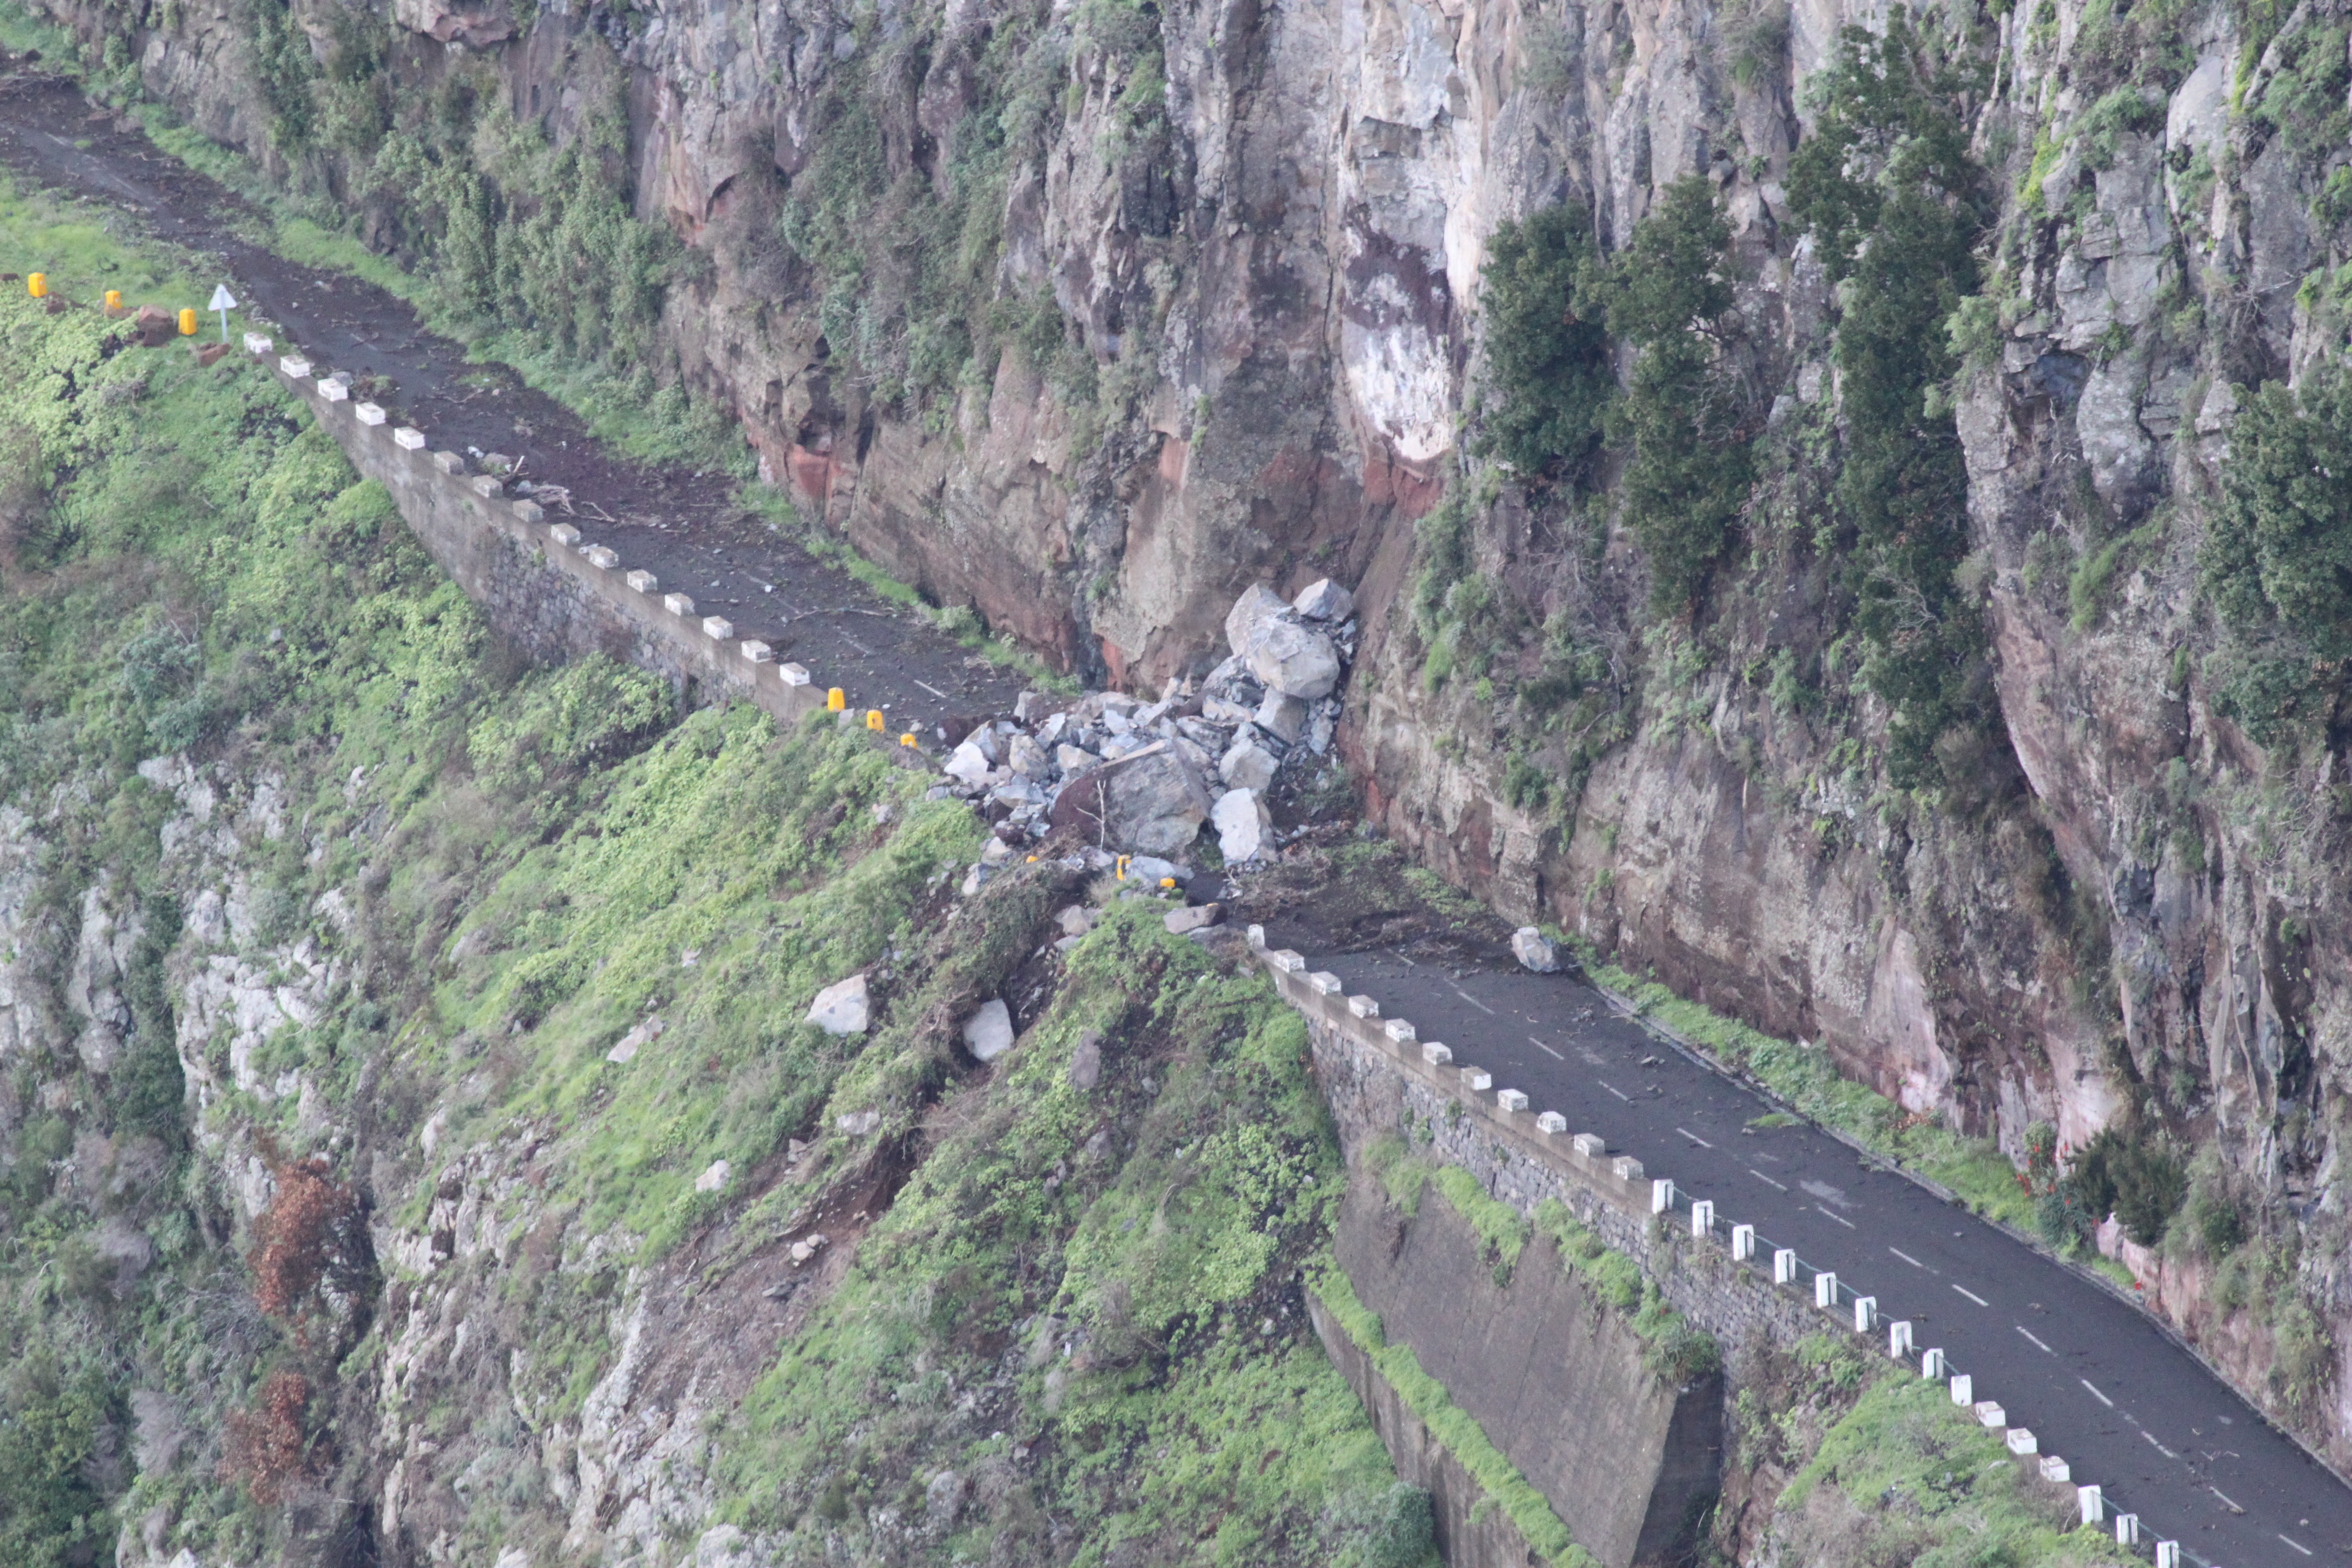
landscape, rock, track, road, trail, bridge, stone, suspension bridge, transport, slope, steep, terrain, ridge, avalanche, rocks, stones, mountains, scree, boulders, accident, destruction, locked, risk, quarry, dangerous, force of nature, rock formations, abyss, mountain pass, blocking, rock crash, stone demolition, rock masses, rolling stock, geological phenomenon, tear off tabs, rock avalanche, scree avalanche